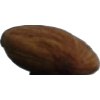
Label: Almonds 1